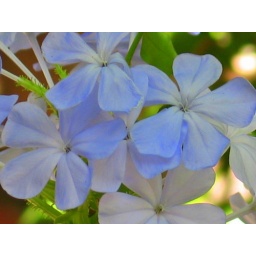
The flowers come in white or various shades of pink and blue.